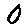
Label: 0